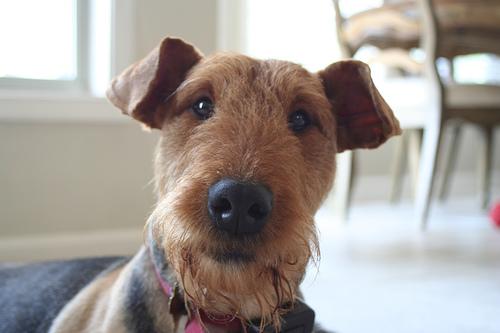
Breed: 200-n000008-Airedale